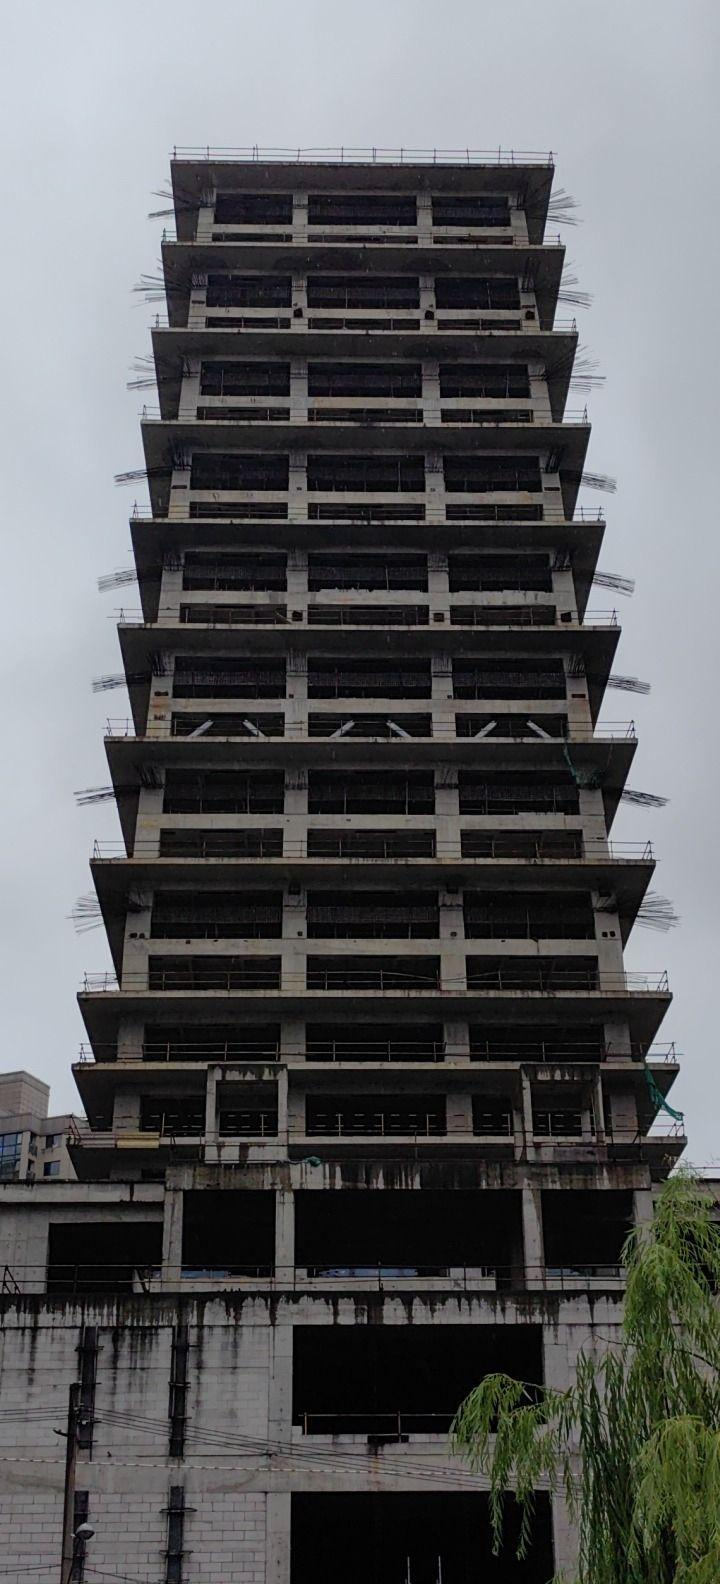
地标名称：太平报恩寺
所在城市：上海市·杨浦区